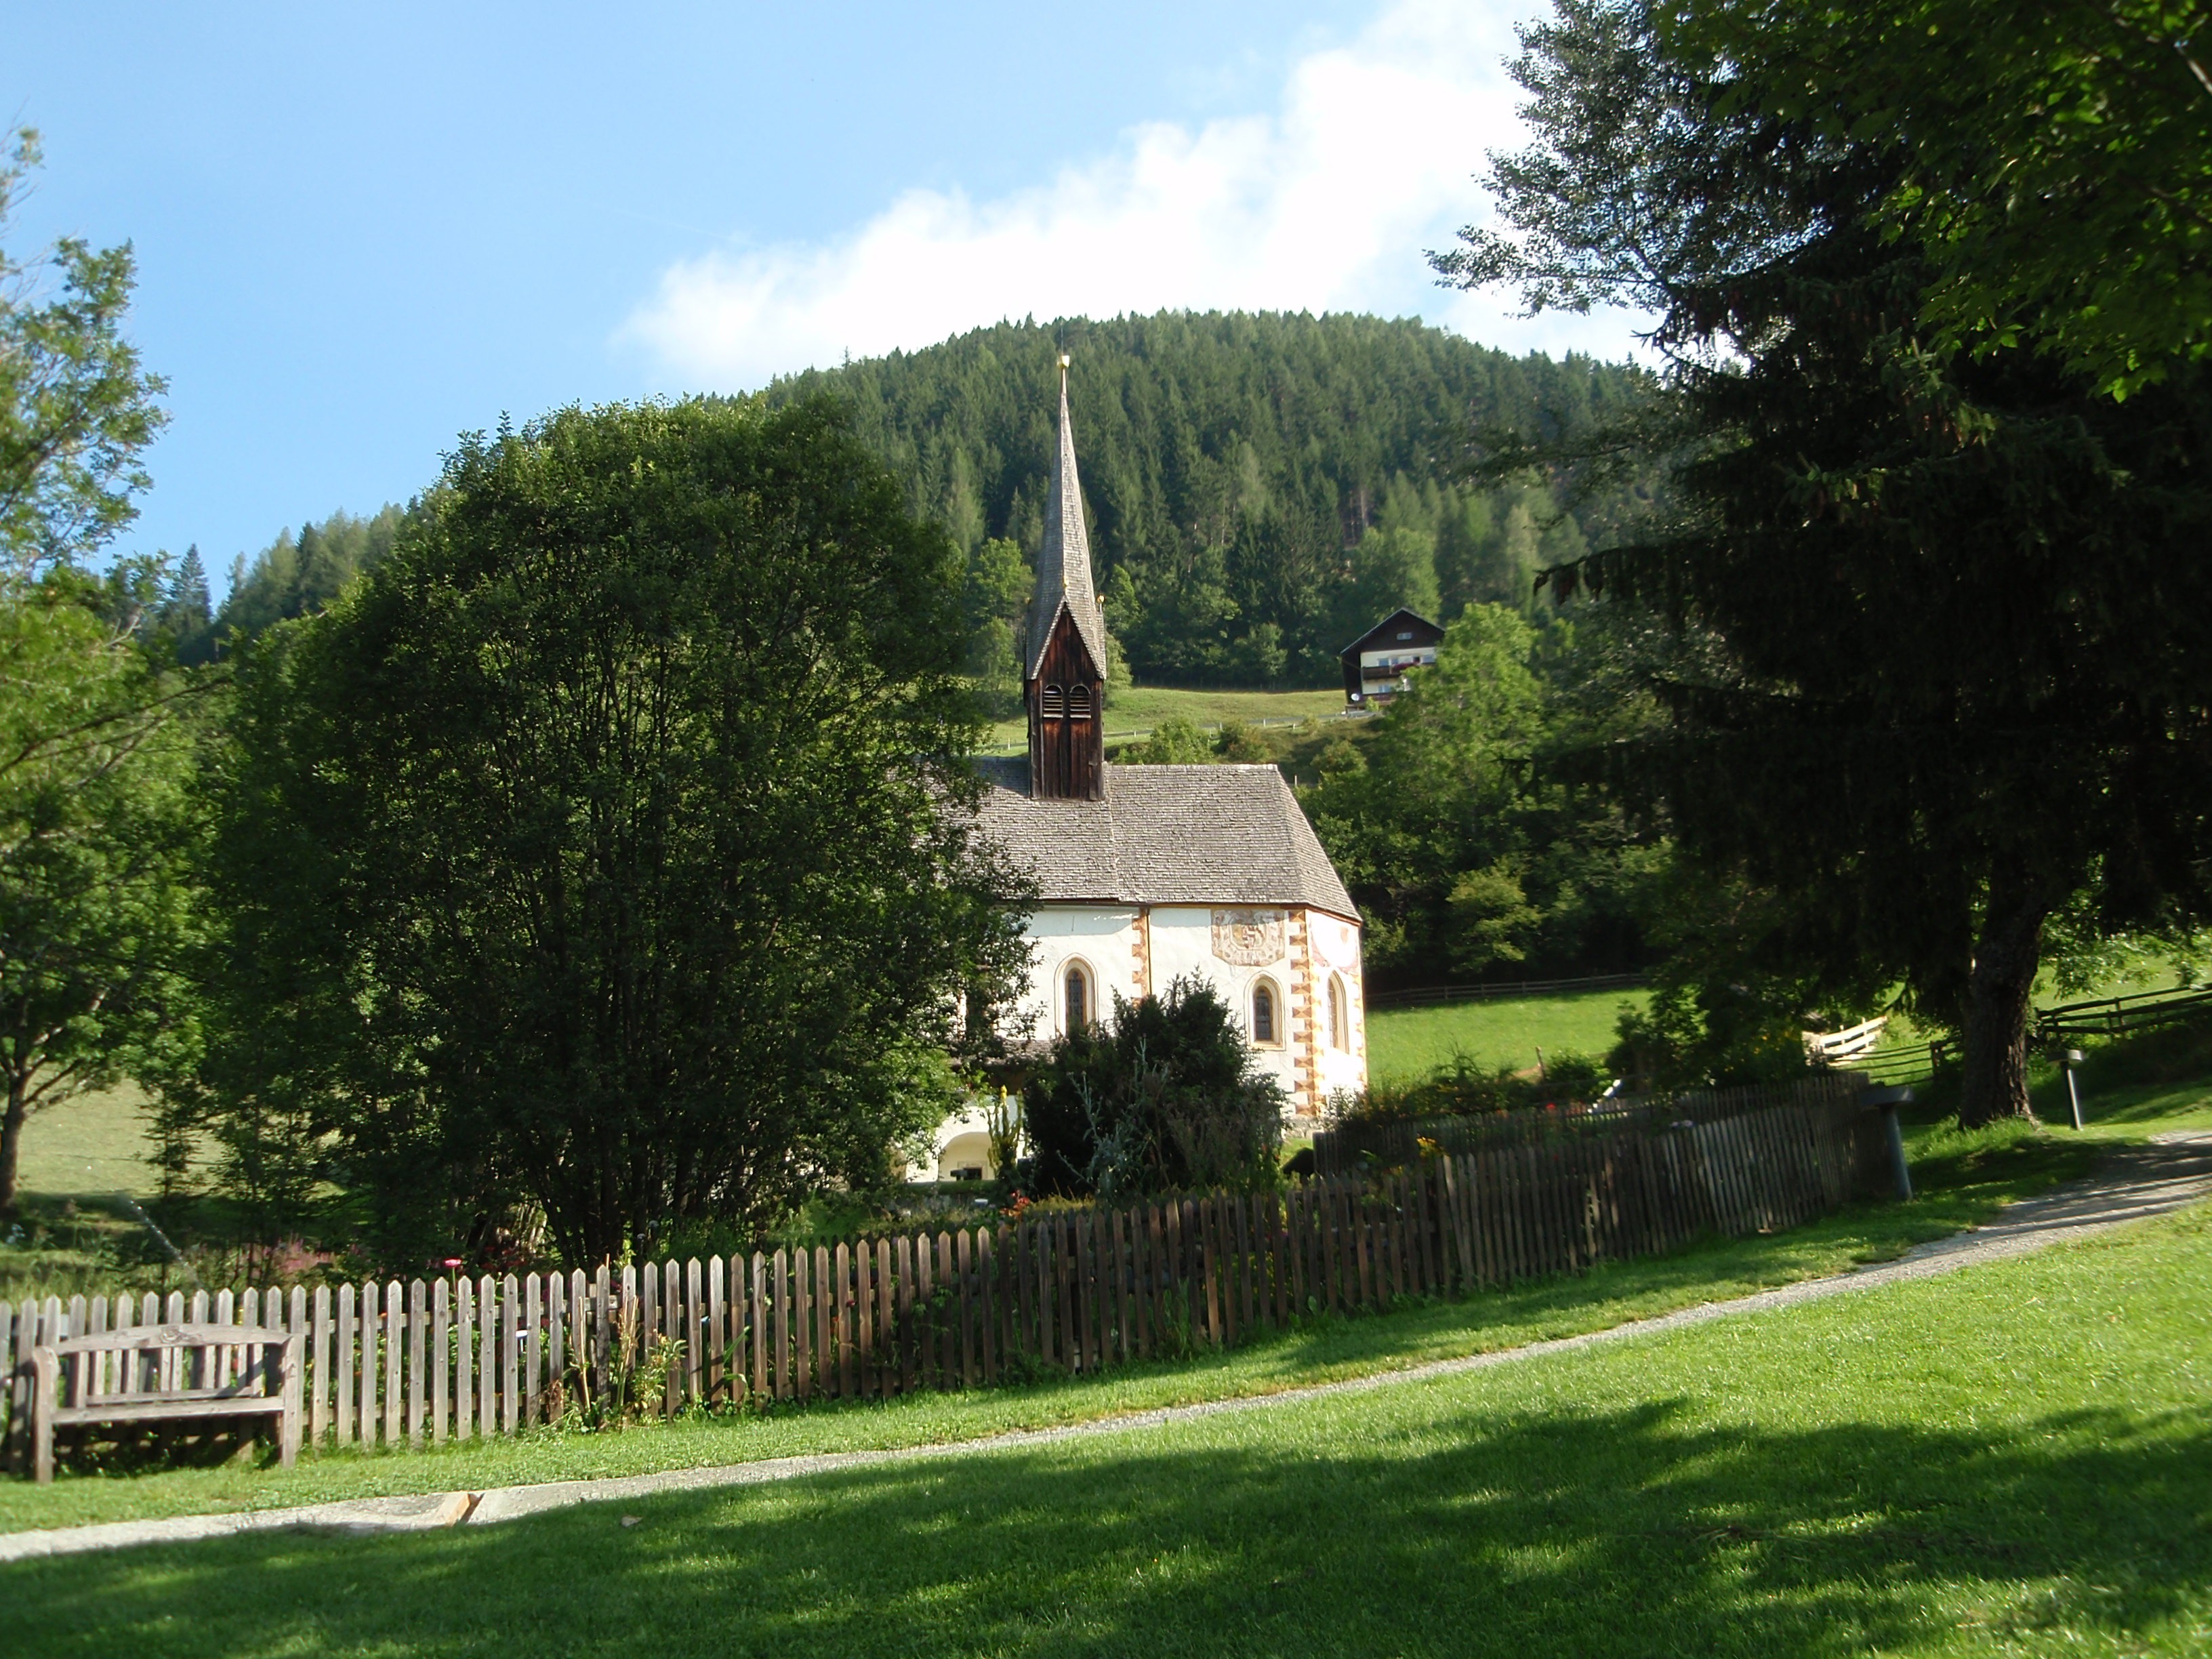
landscape, nature, lawn, hill, building, chateau, summer, green, church, chapel, garden, place of worship, austria, trees, monastery, estate, idyll, carinthia, bath kleinkirchkeim